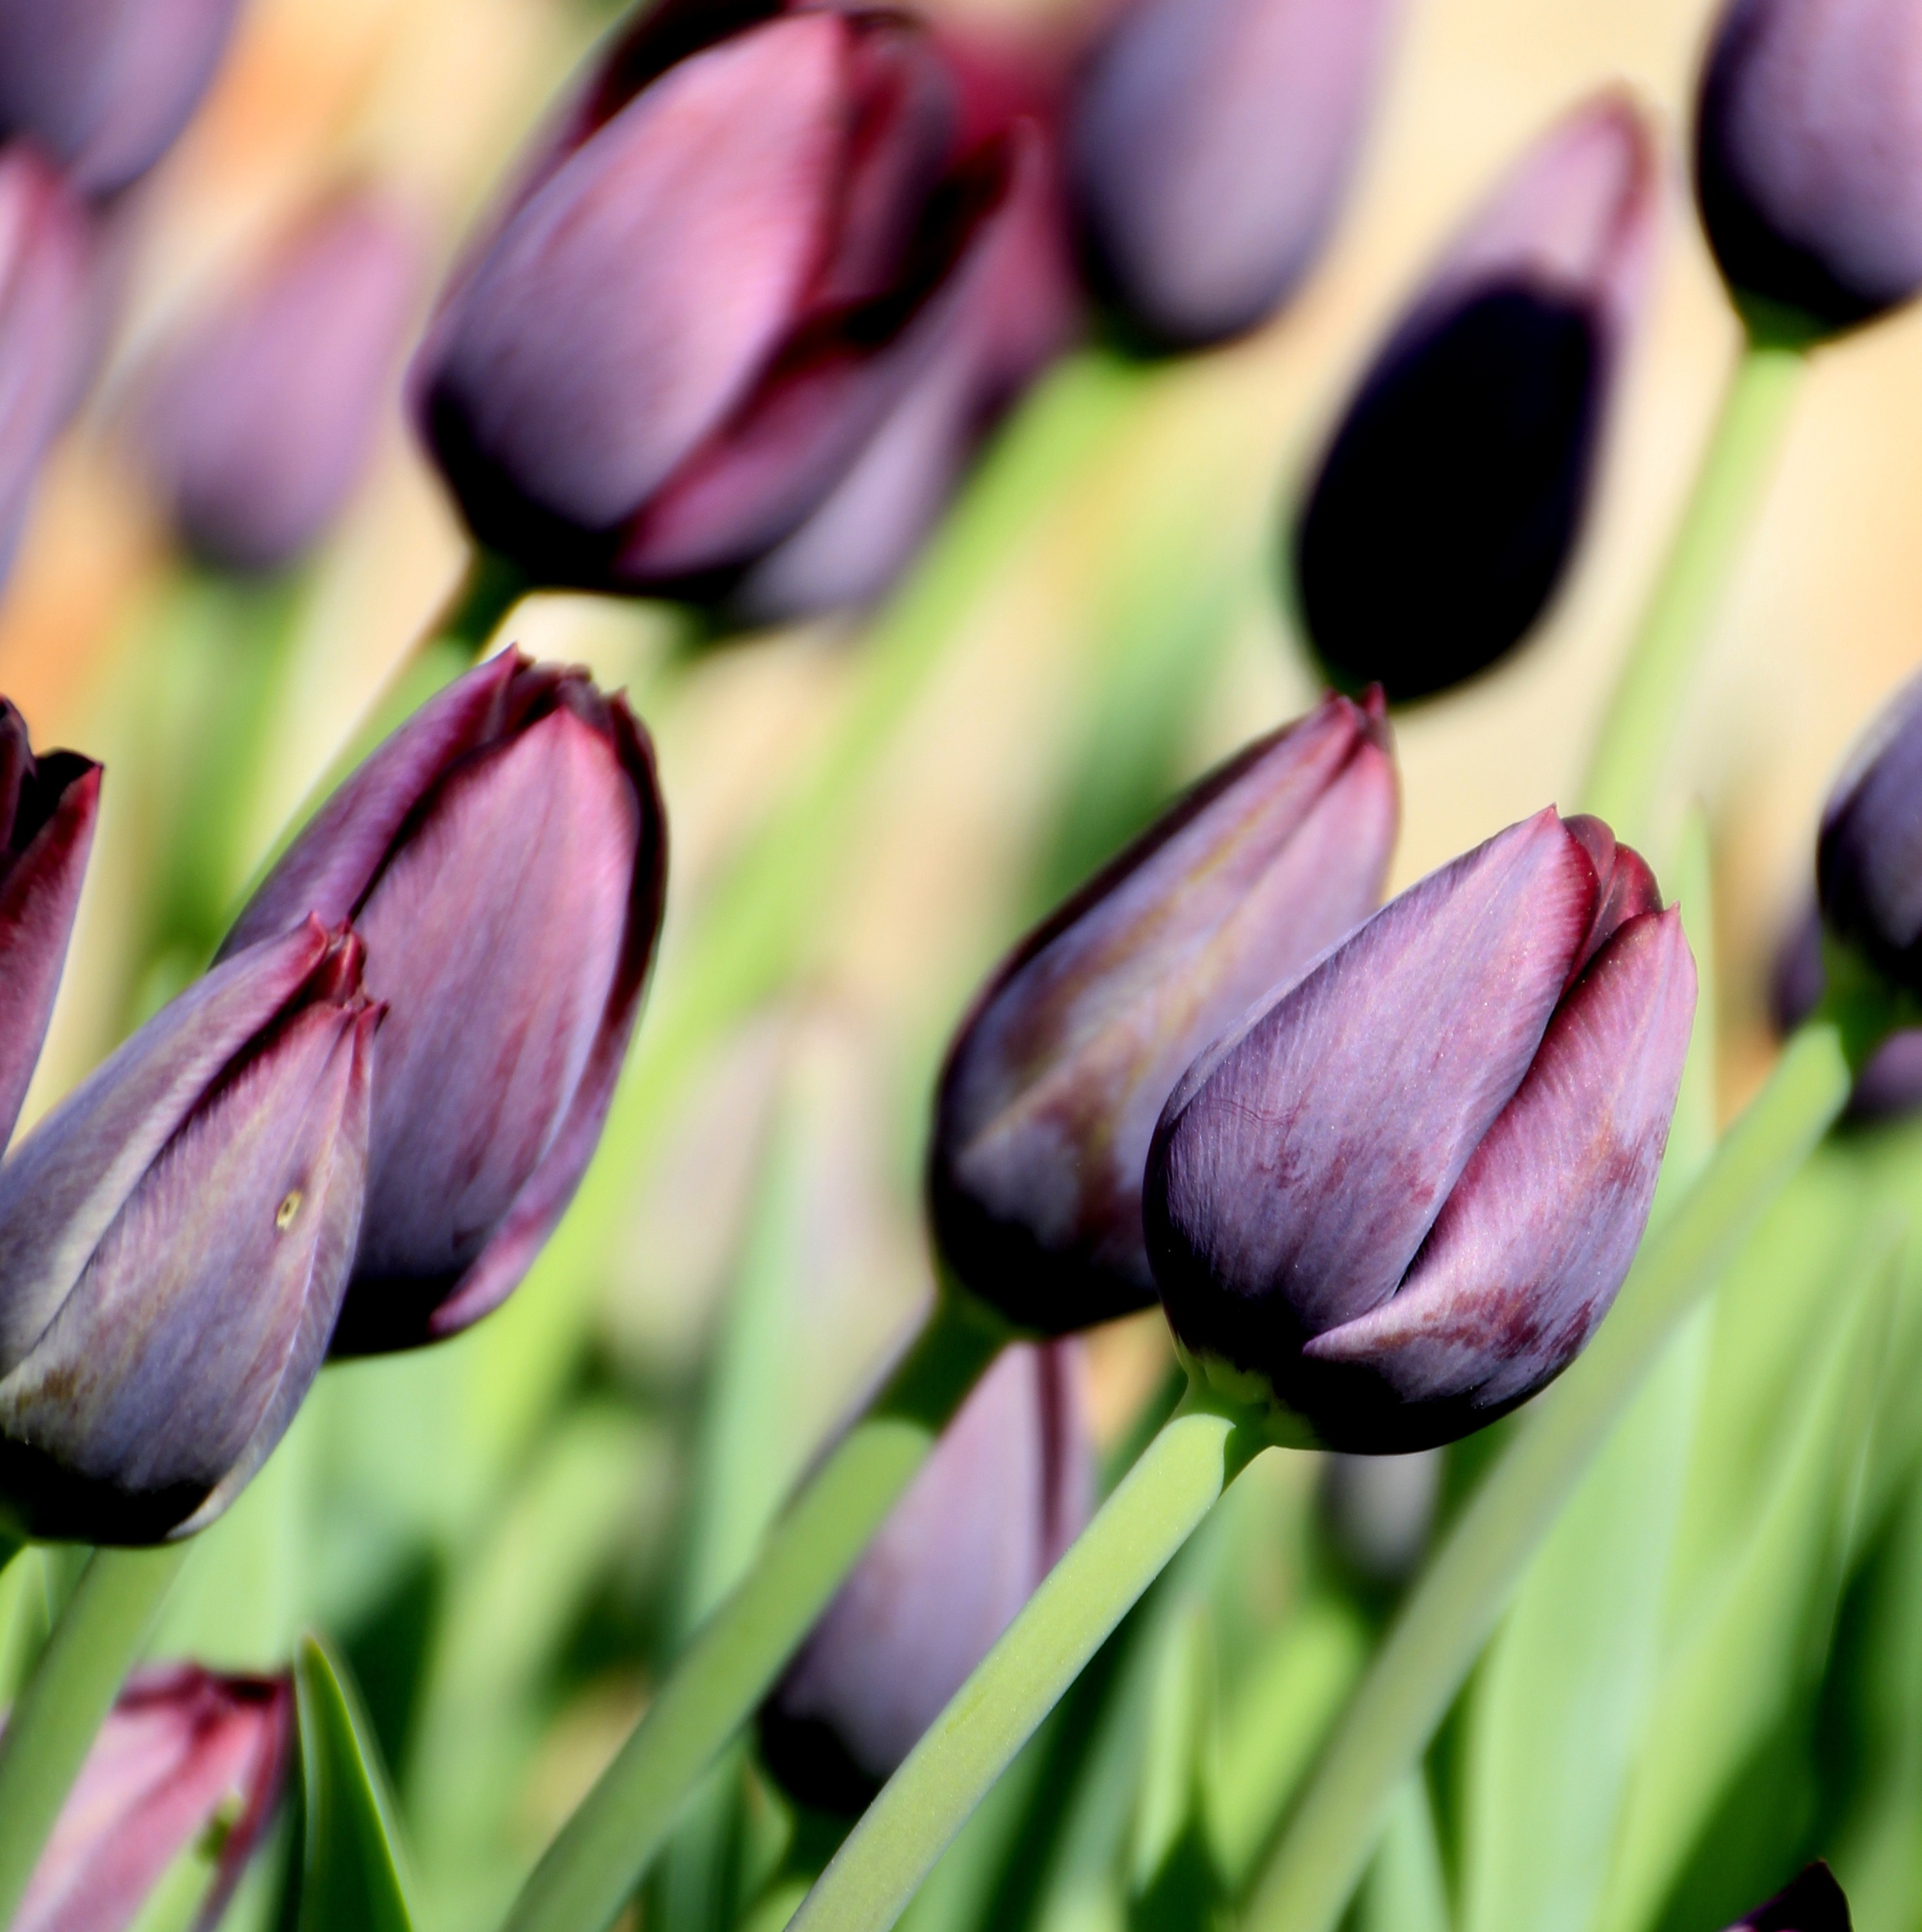
nature, blossom, plant, flower, purple, petal, bloom, floral, tulip, spring, botany, pink, flora, close up, crocus, spring flower, macro photography, flowering plant, plant stem, land plant